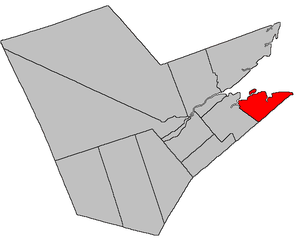
La paroisse d'Hardwicke est à la fois une paroisse civile et un district de services locaux canadien du Nouveau-Brunswick, situé dans le comté de Northumberland.